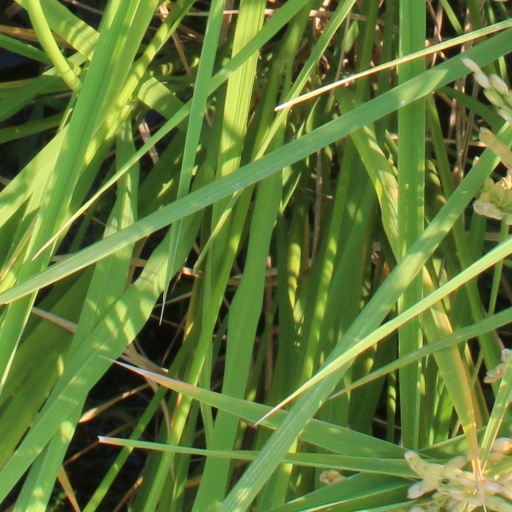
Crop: rice